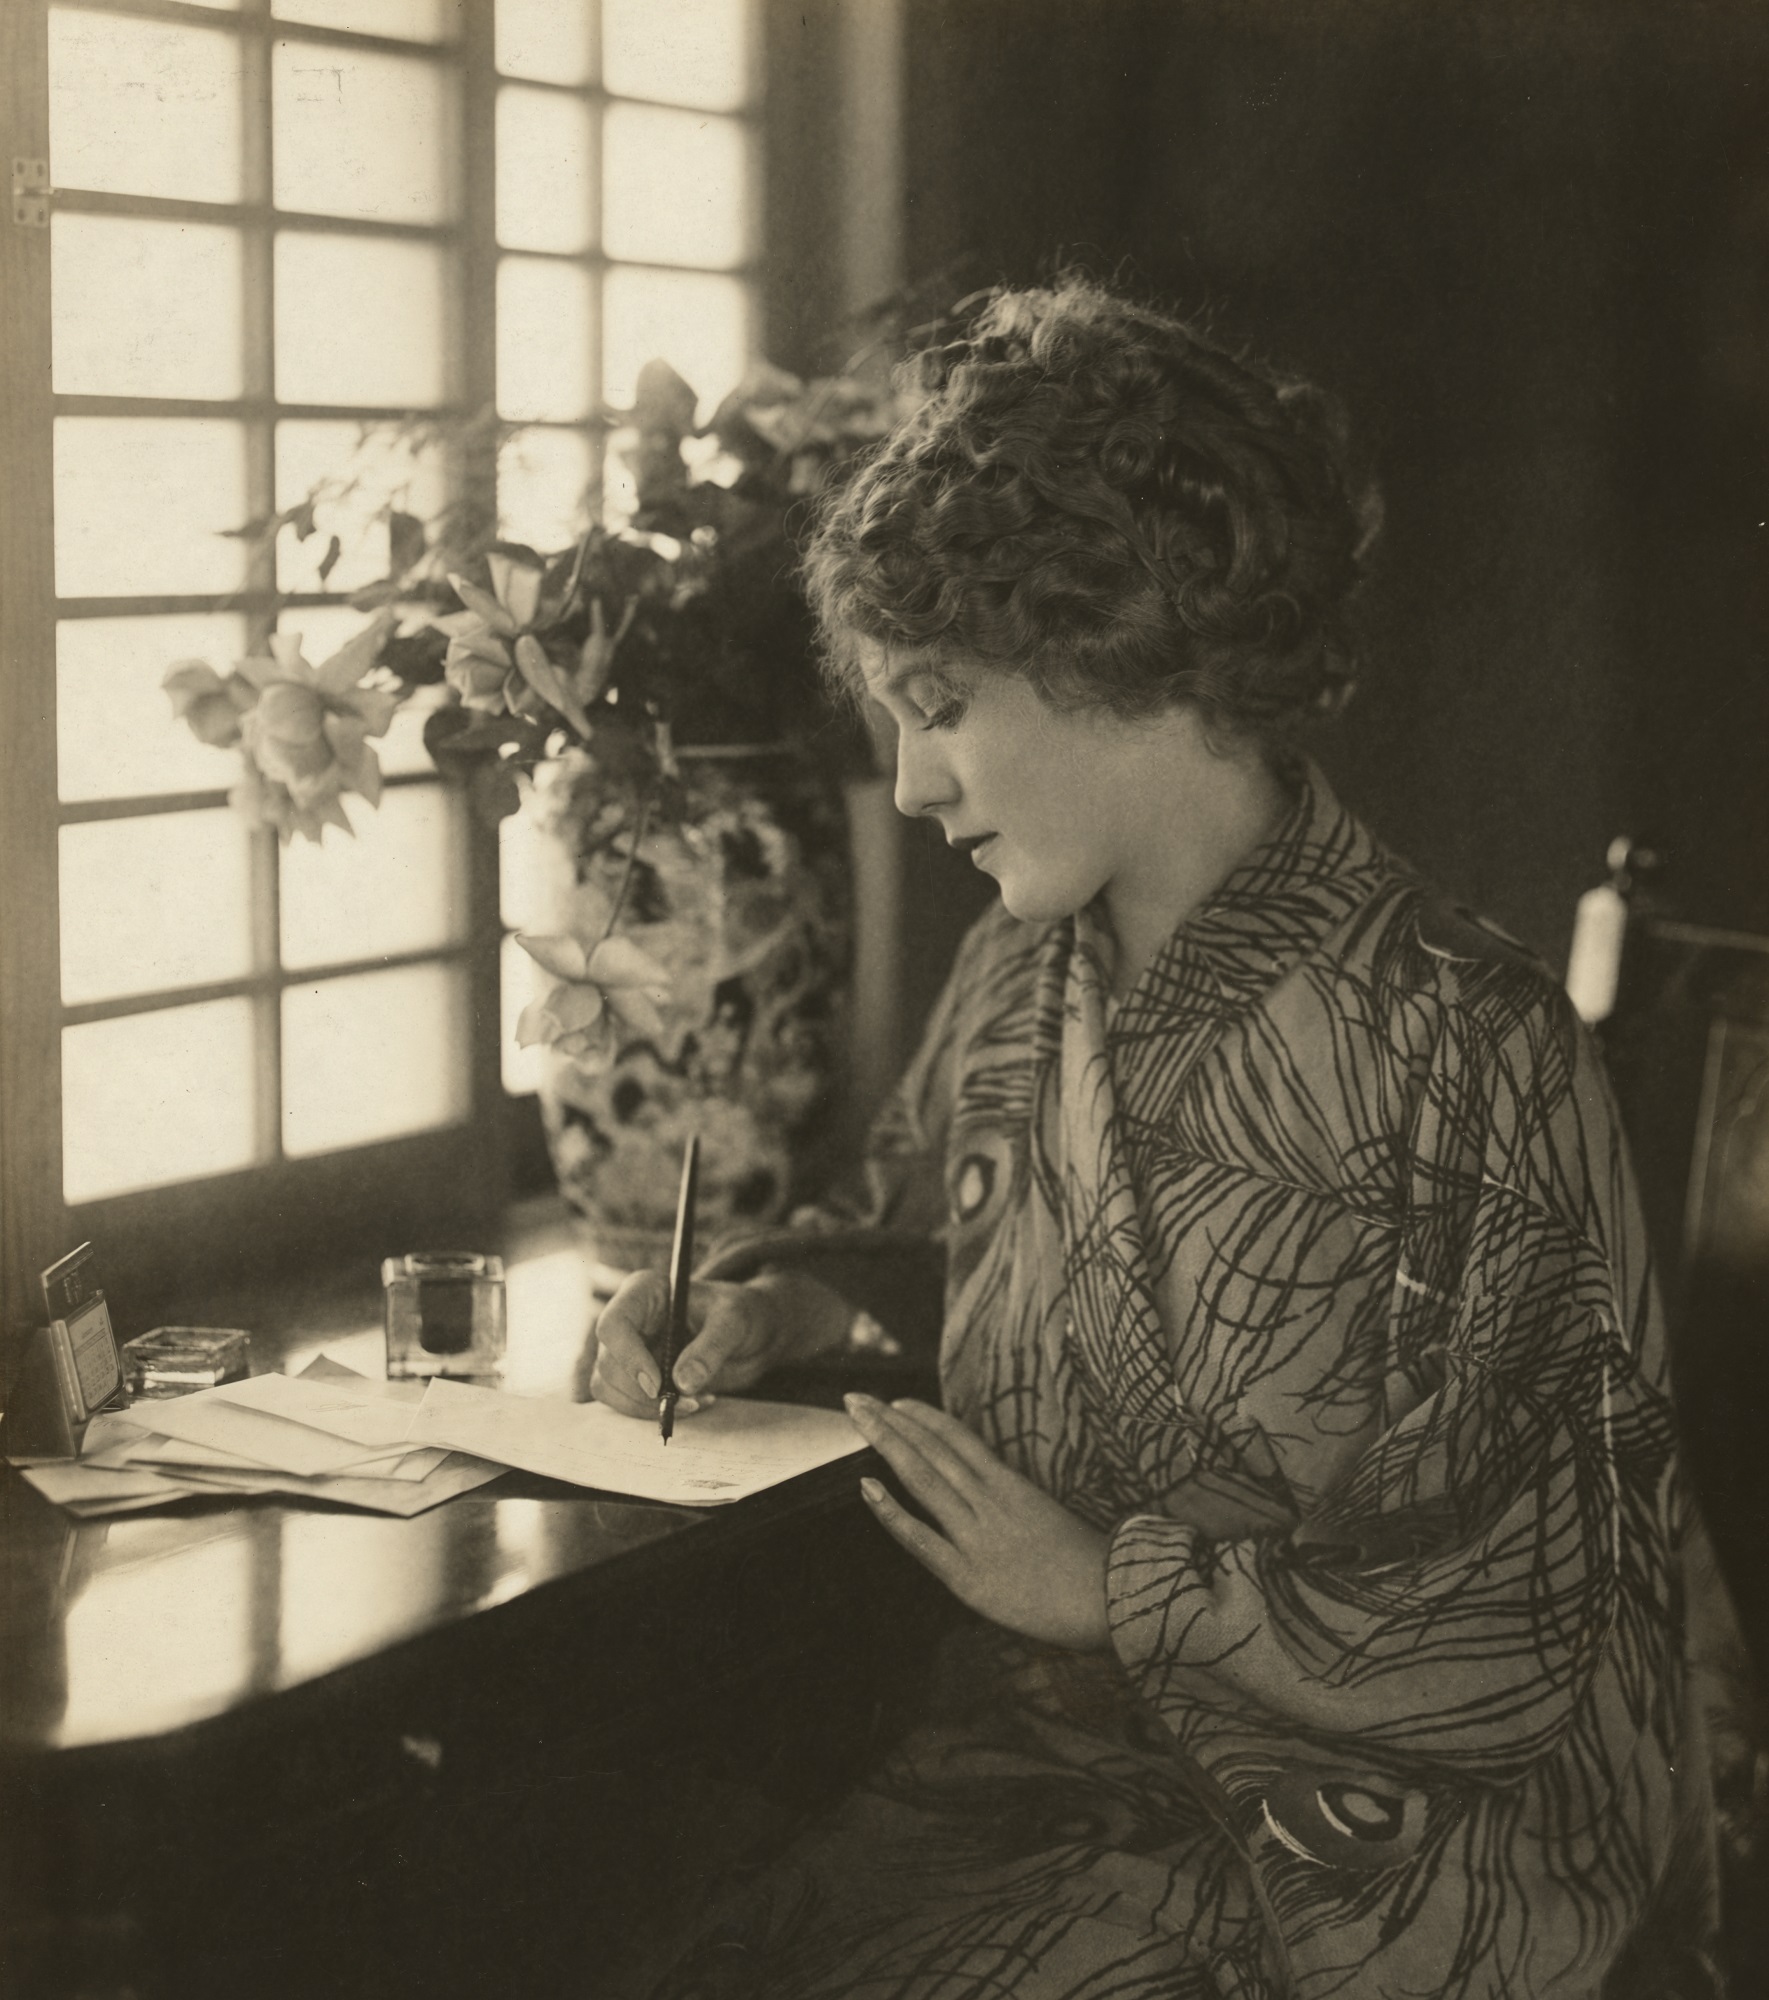
vintage, star, portrait, historic, black, monochrome, art, drawing, photograph, historical, films, celebrity, movies, actress, pioneer, motion pictures, mary pickford, little mary, girl with the curls, america's sweetheart